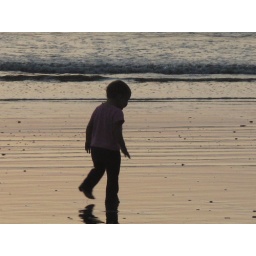
This cute little baby was running barefoot in the sand and having a wonderful time.